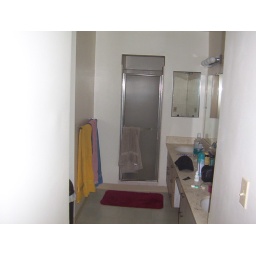
the community bathroom in the all boy apartment.